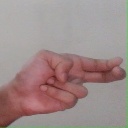
अक्षर: ह